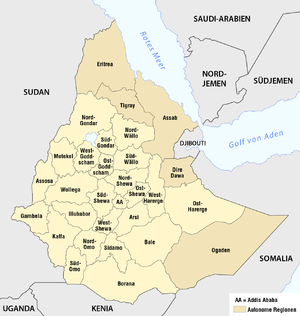
État fédéré à l'Éthiopie depuis 1952 au sein de la Fédération de l'Éthiopie et de l'Érythrée, l'Érythrée devient en 1962 une province éthiopienne : la province d'Érythrée. À la suite d'une guerre, elle fera sécession en 1993 en tant qu'État d'Érythrée.
Les provinces éthiopiennes désignent les 14 provinces qui constituaient l'Éthiopie de 1942 à 1995. Ces provinces étaient divisées en awrajas. Deux provinces n'existaient pas en 1942 : l'Érythrée, qui était alors un État fédéré à l'Éthiopie et qui deviendra une province éthiopienne en 1962 et le Balé, qui auparavant était intégré au Hararghe et qui en 1960 deviendra une province. À la suite de la réforme instaurée par la Constitution de 1994, le pays sera divisé en neuf États fédéraux et deux villes-régions.
La province de Hararghe a été une des provinces de l'Éthiopie jusqu'en 1995. Sa capitale était Harar. Depuis 1995, la province est divisée principalement entre la région Oromia et la région Somali.